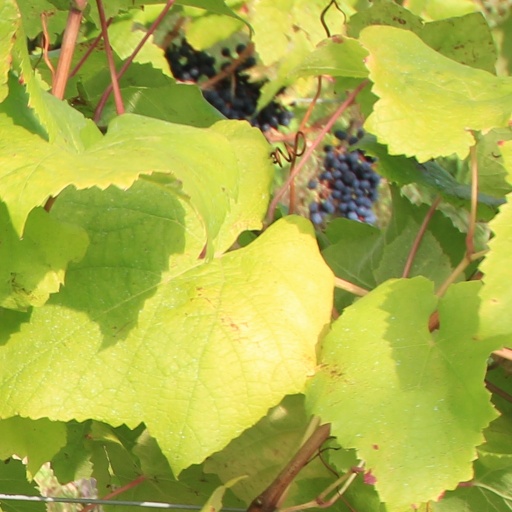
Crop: grape